Eros, Arkansas

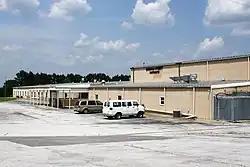
Bruno-Pyatt Elementary School (also had the former Bruno-Pyatt High School) in Eros

Eros is an unincorporated community in southwestern Marion County, Arkansas, United States. The community is located on Arkansas Highway 125, south of Pyatt.